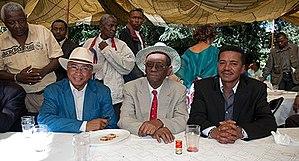
Pierrot Jocelyn Rajaonarivelo, né le 17 juin 1946 sur l'île Sainte-Marie, est un homme politique malgache.